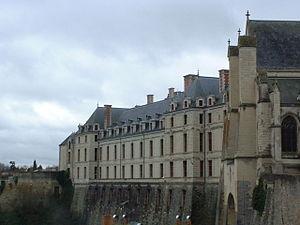
Château de la Tremoïlle, Thouars, France. Le château, surplombant la rivière. Sur la droite, une partie de la chapelle du château.
Cet article recense de manière non exhaustive les châteaux, maisons fortes, mottes castrales, situés dans le département français des Deux-Sèvres. Il est fait état des inscriptions et classements au titre des monuments historiques. Ancienne province du Poitou
L'unité urbaine de Thouars est une unité urbaine française centrée sur la ville de Thouars, quatrième ville des Deux-Sèvres.
Louis d'Amboise, né en 1392 au château de Rochecorbon et mort le 28 février 1469 à Thouars, vicomte de Thouars, prince de Talmont, seigneur d'Amboise, Bléré et Montrichard, comte de Guînes, Marans, de l'Île de Ré, etc. et compagnon d'armes de Jeanne d'Arc